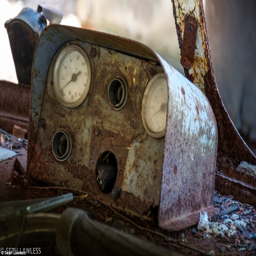
this is truly the last stop on the line for all of these pieces of scrap metal